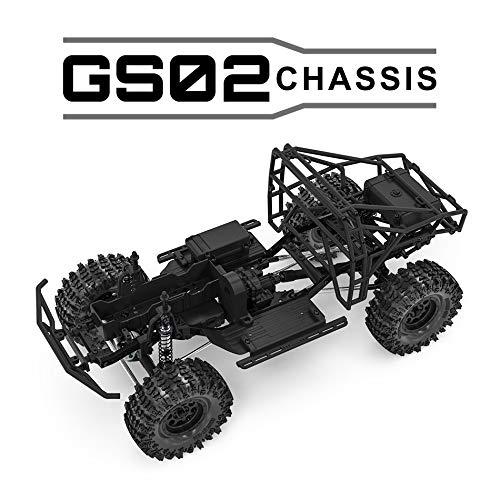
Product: Gmade 57000 1/10 GS02 BOM 4WD Ultimate Trail Truck Kit
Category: Toys & Games | Hobbies | Remote & App Controlled Vehicles & Parts | Remote & App Controlled Vehicles | Trucks
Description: Comes with rugged Ga44 axles.
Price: $329.99